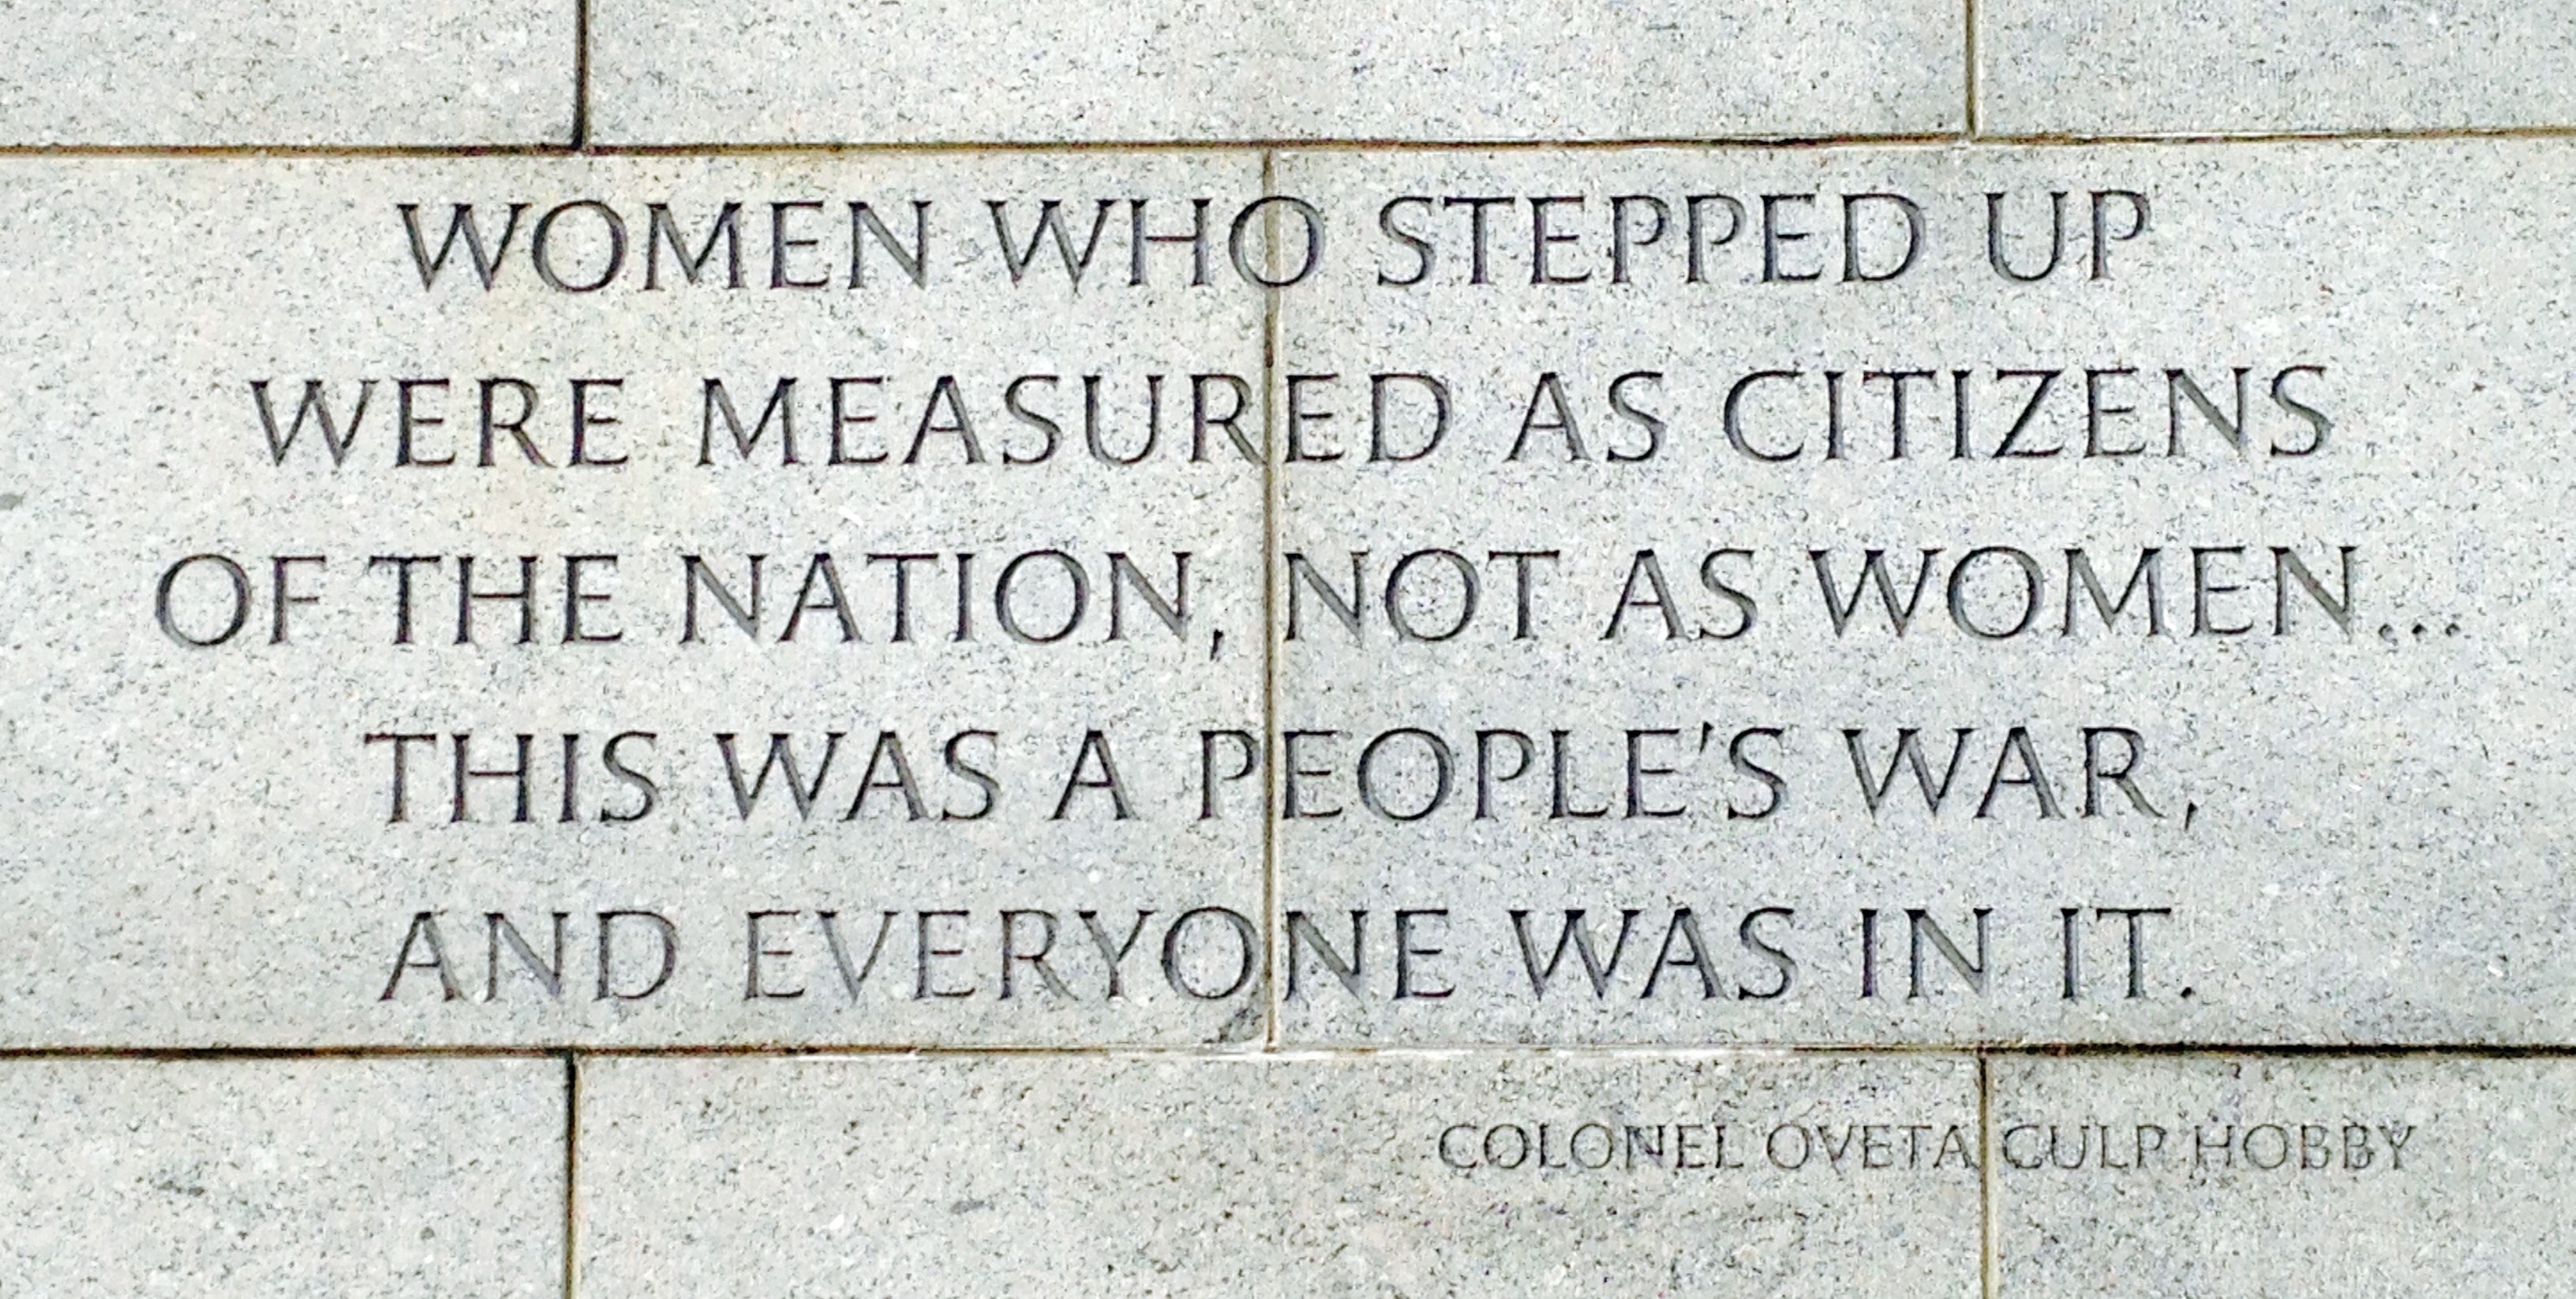
monument, historic, font, grave, memorial, war, women, text, handwriting, headstone, inspiring, quote, inspirational, stone carving, wartime, colonel ovet culp hobby, commemorative plaque